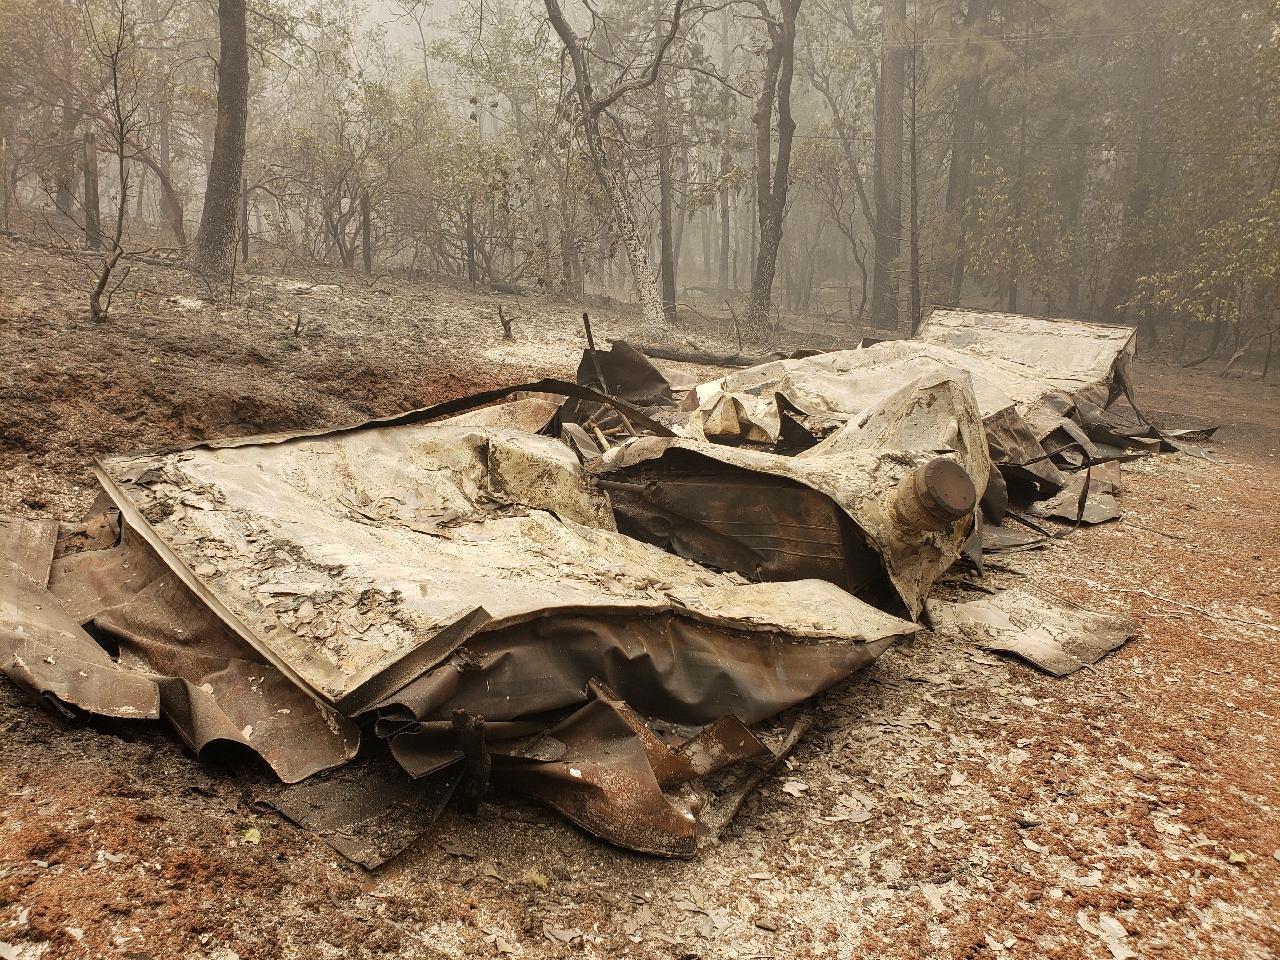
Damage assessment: destroyed